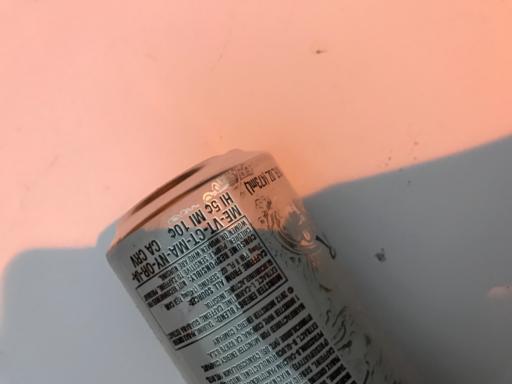
Label: metal